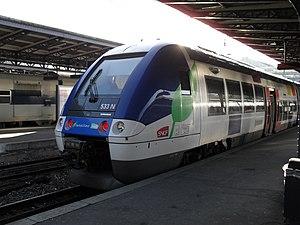
B 82500 Transilien à Paris-Est